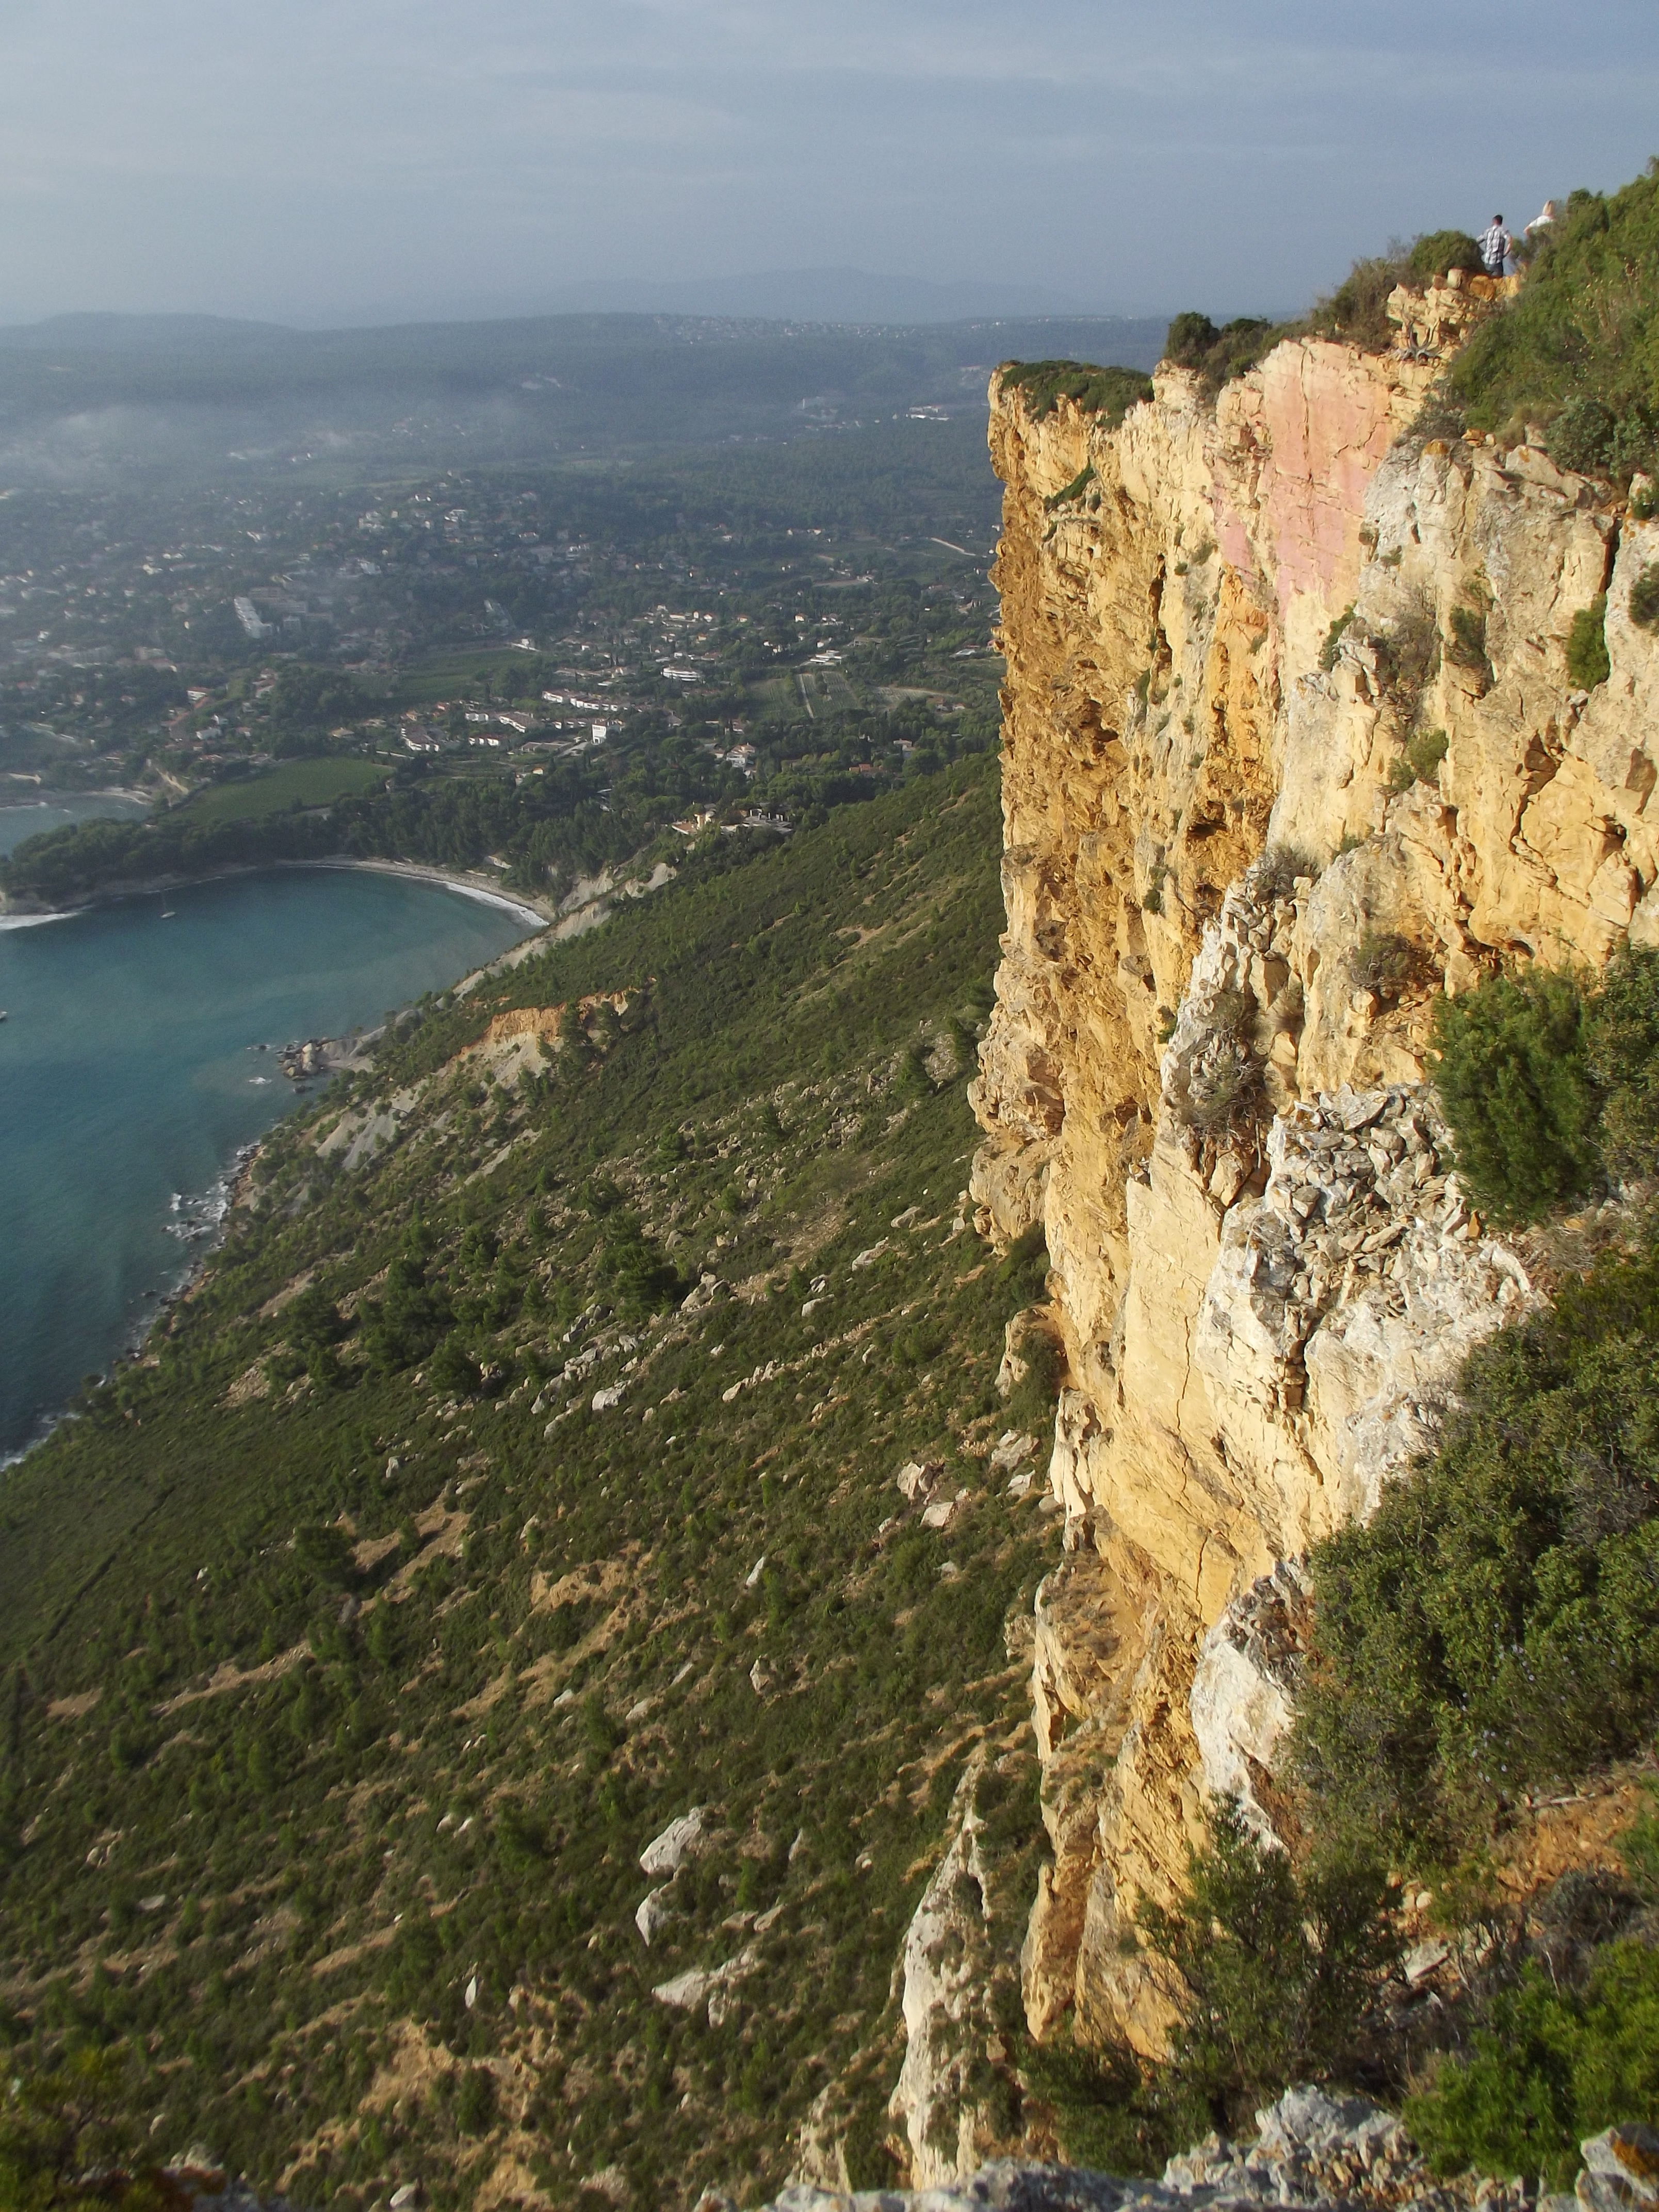
sea, coast, nature, mountain, trail, adventure, mountain range, cliff, terrain, ridge, geology, cape, landform, aerial photography, cassis, geographical feature, andscape